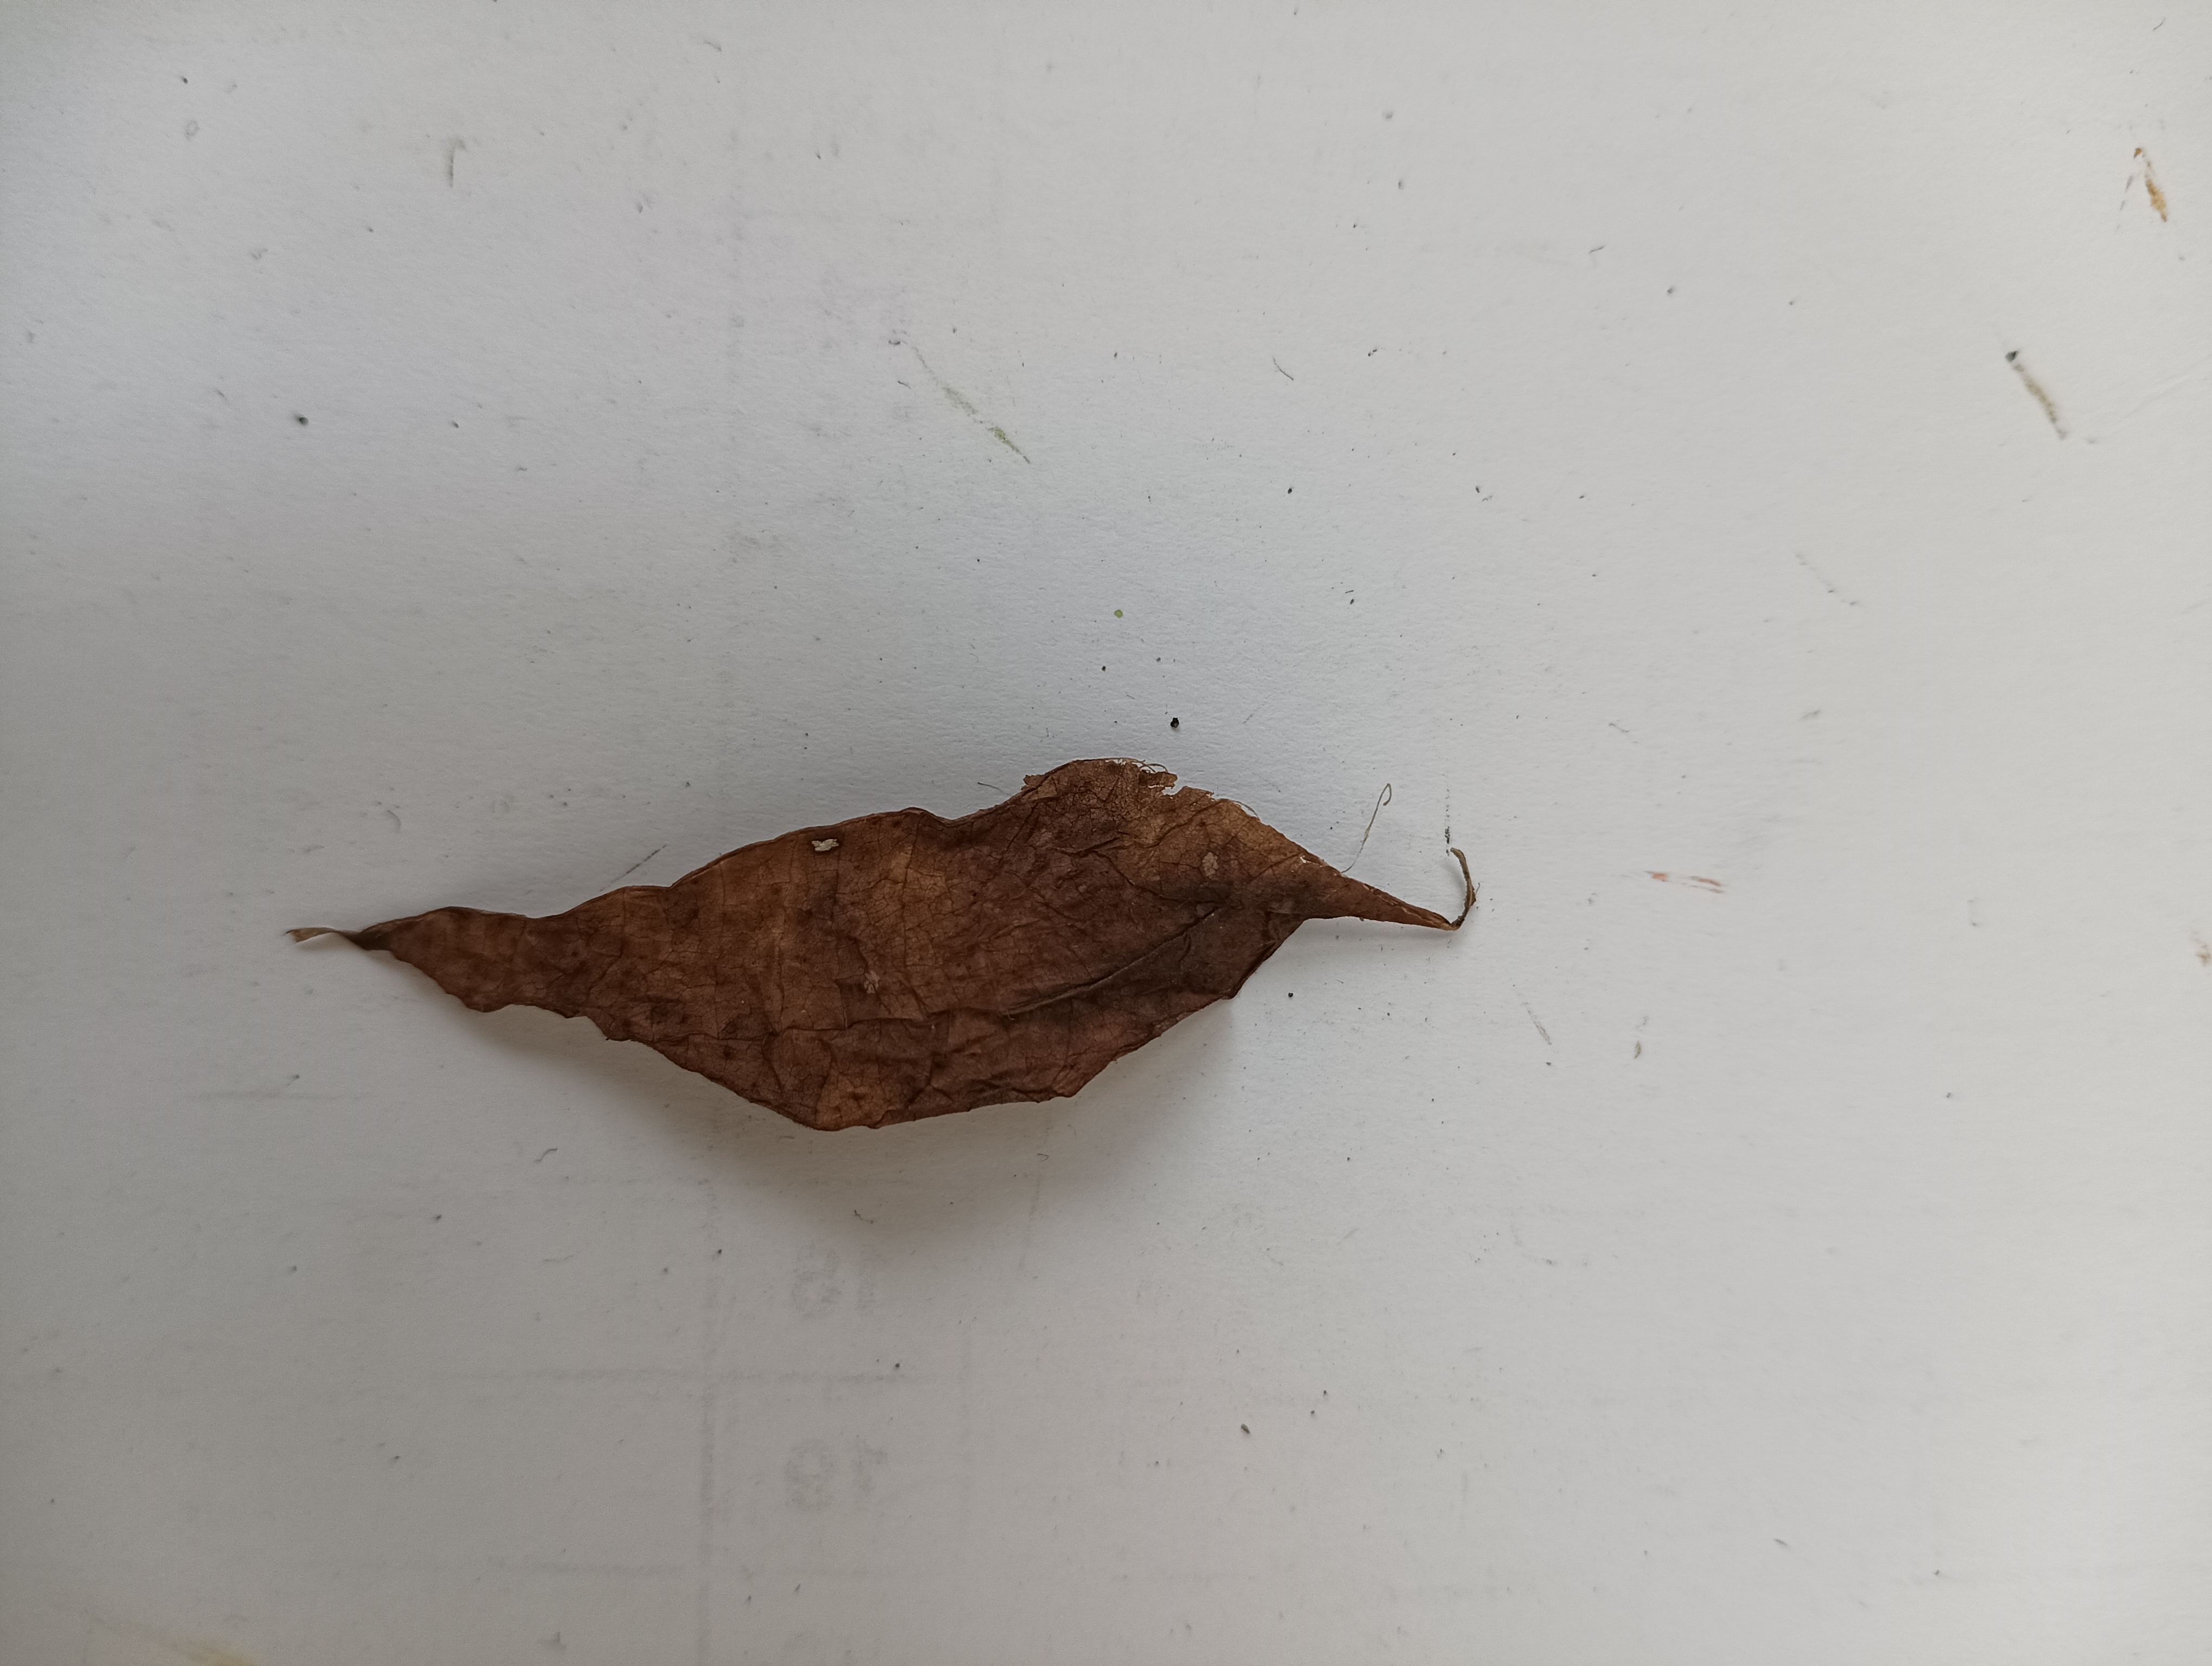
Label: Dry_leaf